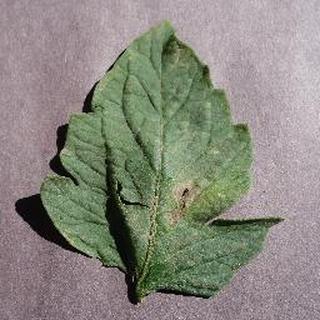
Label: tomato_early_blight